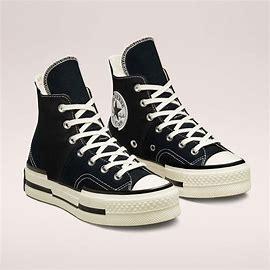
Brand: Converse
Model: Chuck 70 Canvas